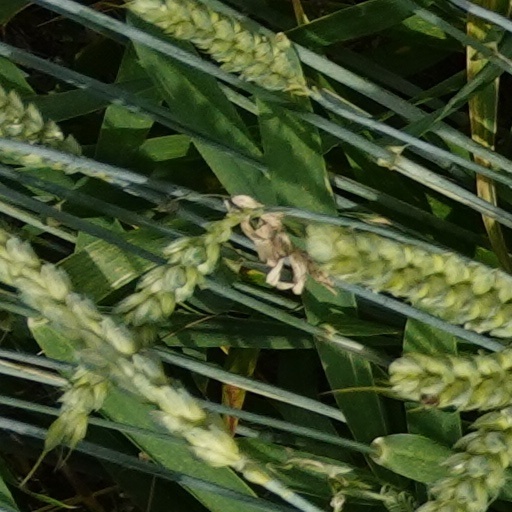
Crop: wheat